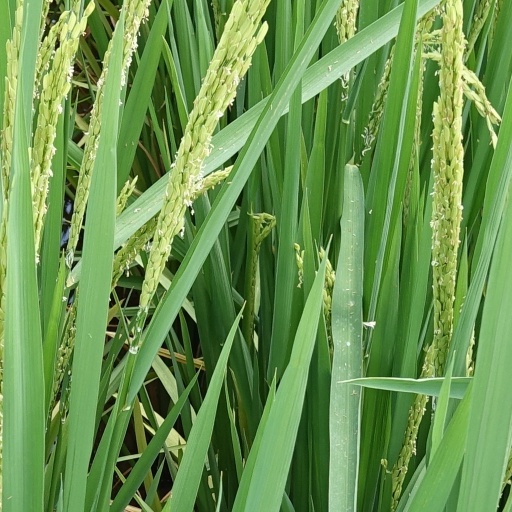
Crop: rice